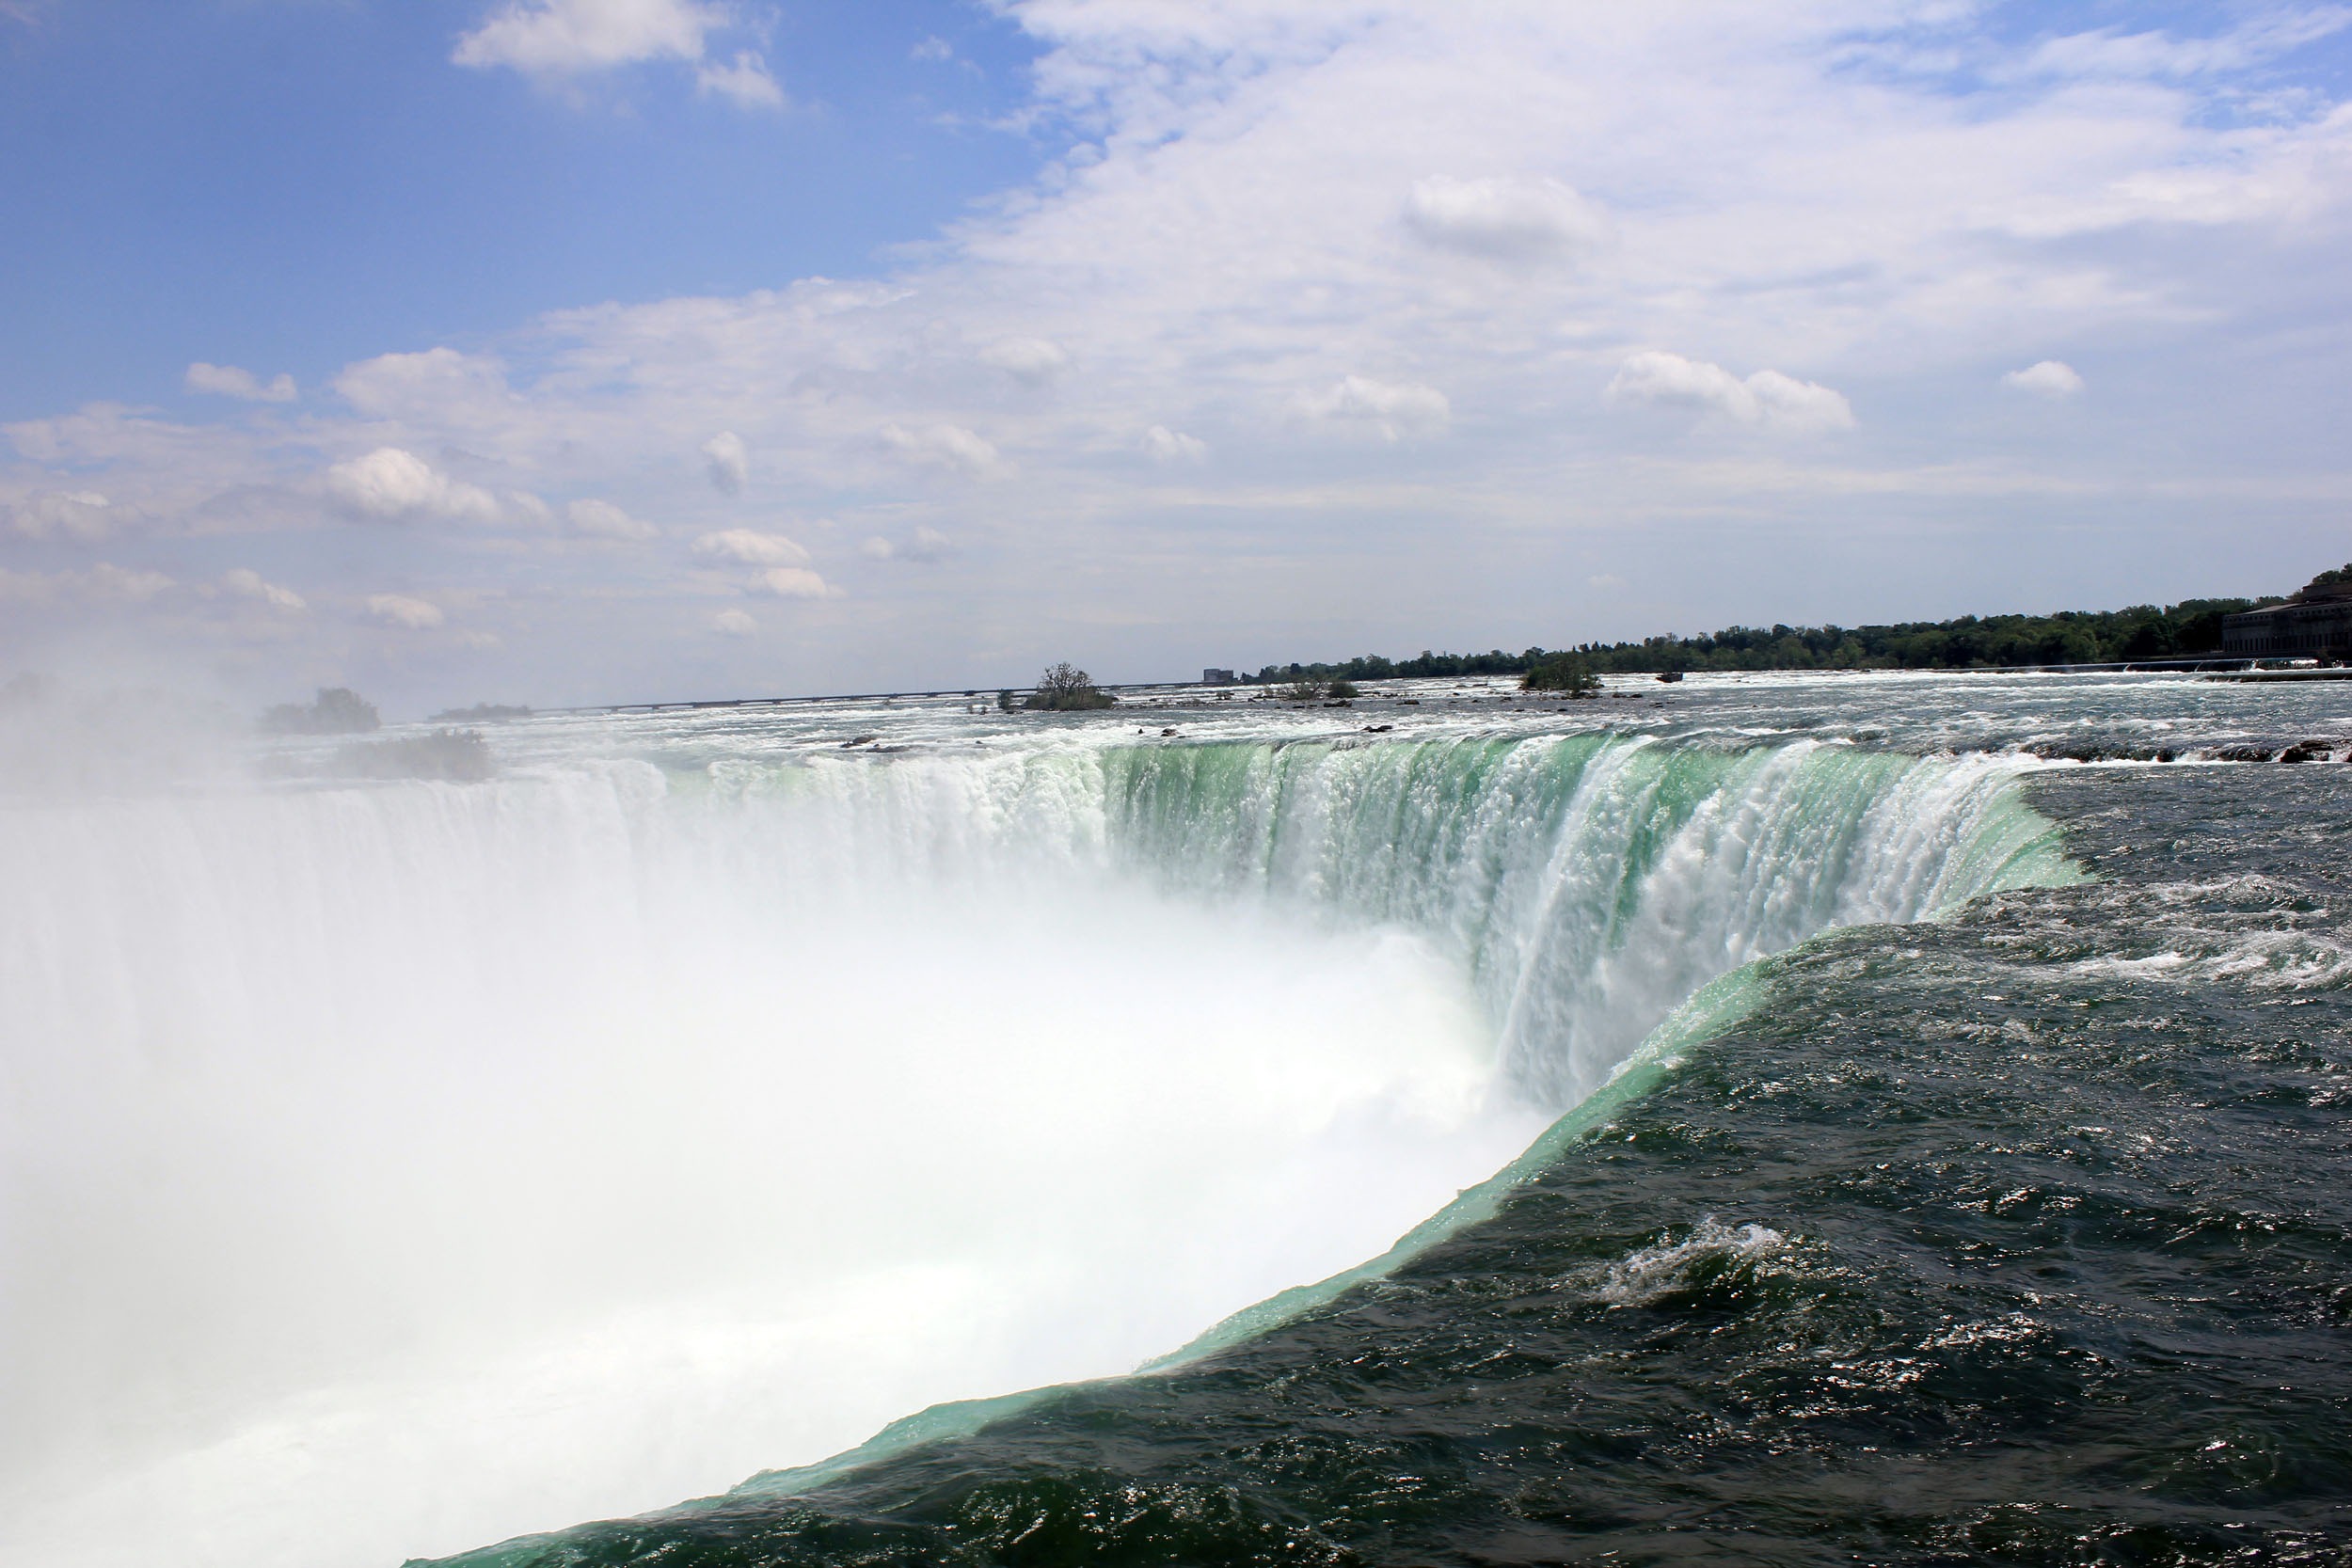
sea, coast, water, ocean, waterfall, wave, body of water, power, canada, falls, waterfalls, ontario, water feature, niagara falls, atmospheric phenomenon, wind wave